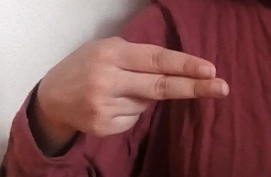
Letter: ain